Roughshod (1949 film)

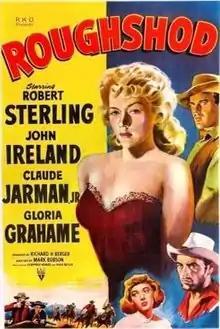
Theatrical release poster

Roughshod is a 1949 black-and-white Western film starring Gloria Grahame and Robert Sterling and directed by Mark Robson.